Charles McGee (pilot)

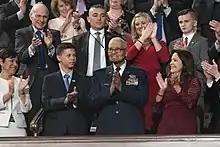
McGee honored at the 2020 State of the Union Address, with his great-grandson Iain Lanphier to the left and Second Lady Karen Pence to the right

On February 2, 2020, McGee presented the coin for the coin flip at Super Bowl LIV, alongside three other fellow centenarian World War II veterans. Two days later, he was honored by President Trump in-person at the 2020 State of the Union Address with a promotion to brigadier general.